Gaines Adams

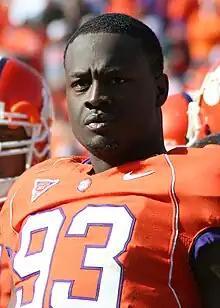
Adams in 2006 while at Clemson

Gaines Adams (June 8, 1983 – January 17, 2010) was an American professional football player who was a defensive end in the National Football League (NFL) for three seasons. He played college football for Clemson University, and was recognized as a unanimous All-American. He was drafted in the first round of the 2007 NFL draft, and played professionally for the Tampa Bay Buccaneers and Chicago Bears of the NFL. Adams died unexpectedly in 2010 from a previously undetected heart condition.